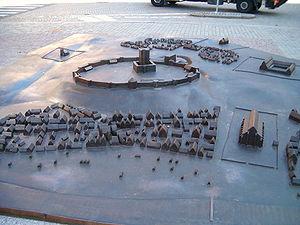
Helsingborg est une ville suédoise située sur la côte du détroit de l'Øresund, au niveau de son point le plus étroit, la ville danoise d'Elseneur n'étant qu'à 4 km. C'est le chef-lieu de la commune de Helsingborg. Elle est habitée par 97 122 personnes, ce qui la place au 8ᵉ rang des villes les plus peuplées de Suède.